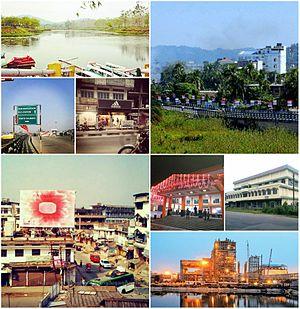
Bongaigaon est une ville indienne située dans le district de Bongaigaon dans l’État de l'Assam. En 2011, sa population était de 109 810 habitants.